Collectivization in the Ukrainian Soviet Socialist Republic

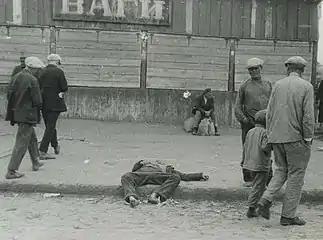
Street in Kharkiv, 1932

Measures were undertaken to persecute those withholding or bargaining grain. This was done frequently by requisition detachments, which raided farms to collect grain, and was done regardless of whether the peasants retained enough grain to feed themselves, or whether they had enough seed left to plant the next harvest.